Matsumae Castle

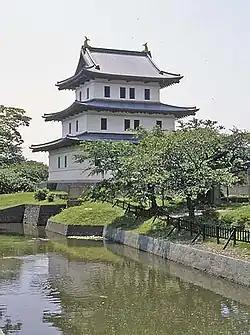

is a castle located in Matsumae, Hokkaido, Japan, and is the northernmost castle in Japan. The only traditional style Edo period castle in Hokkaidō, it was the chief residence of the "han" (estate) of the Matsumae clan.